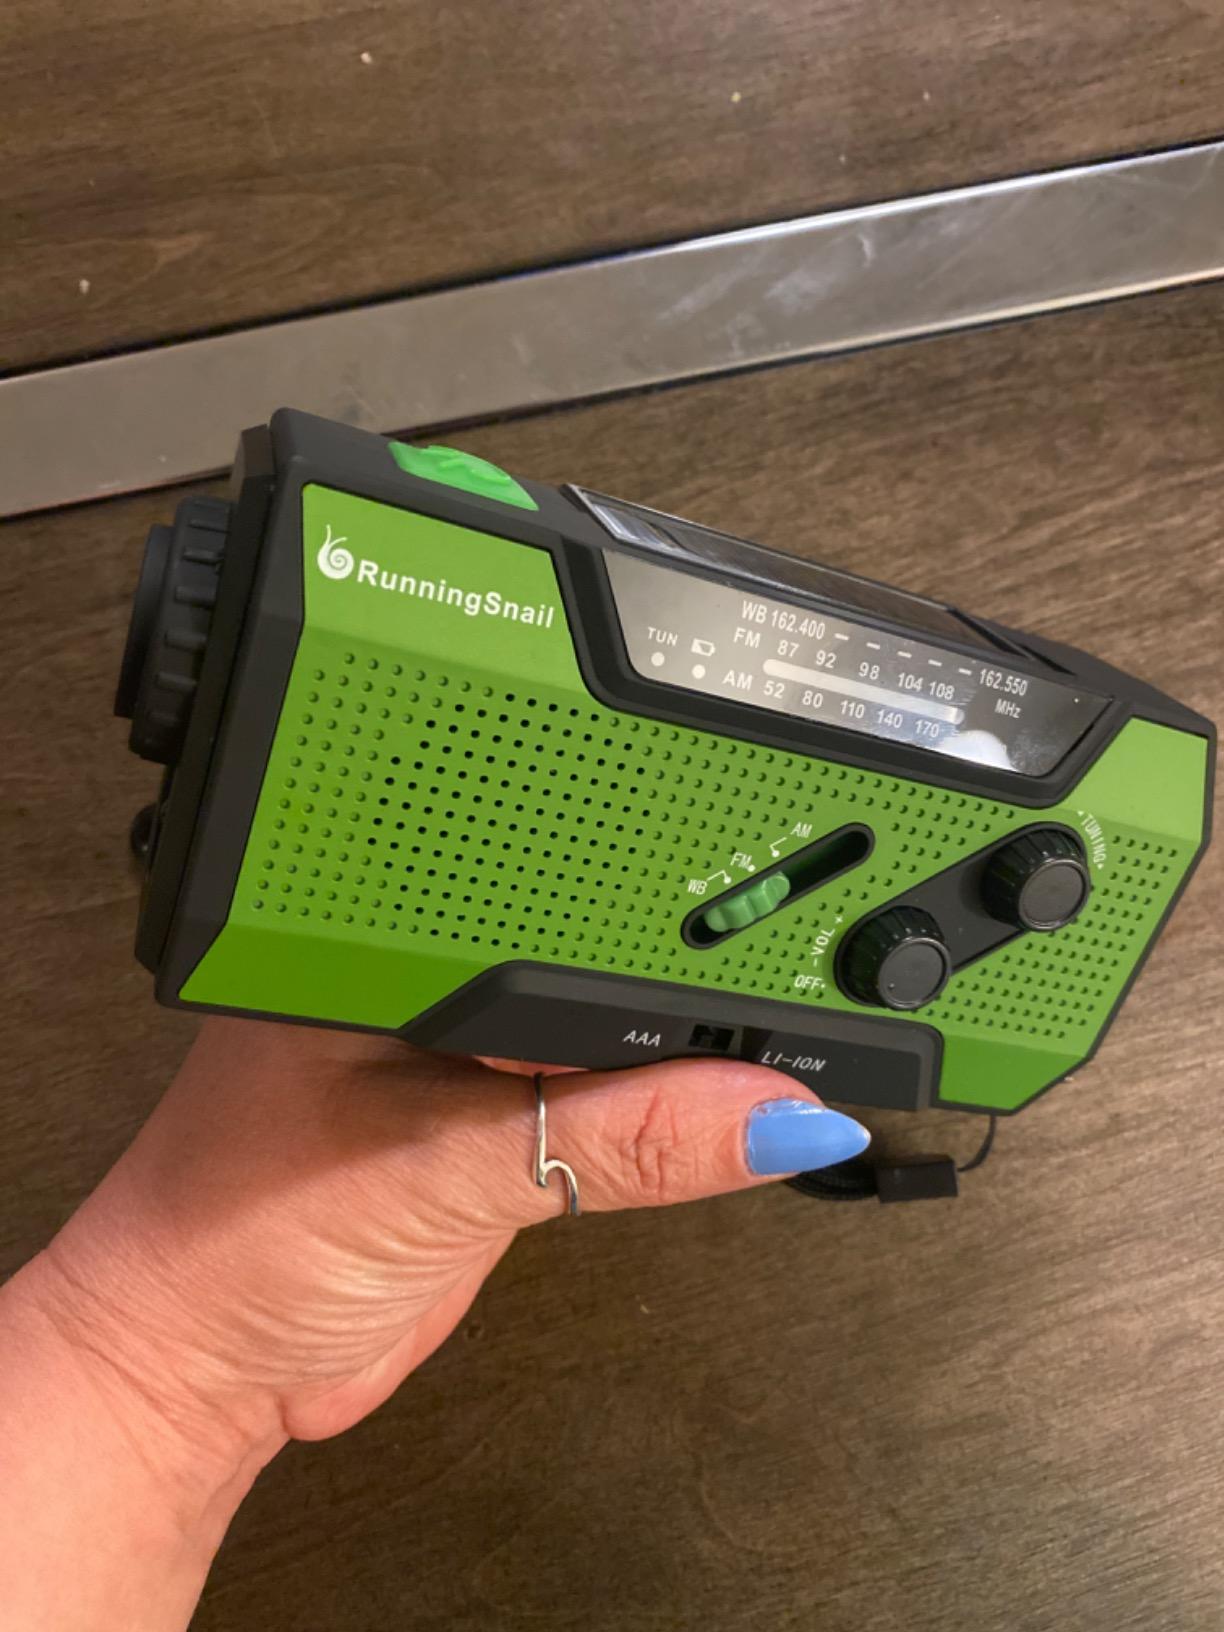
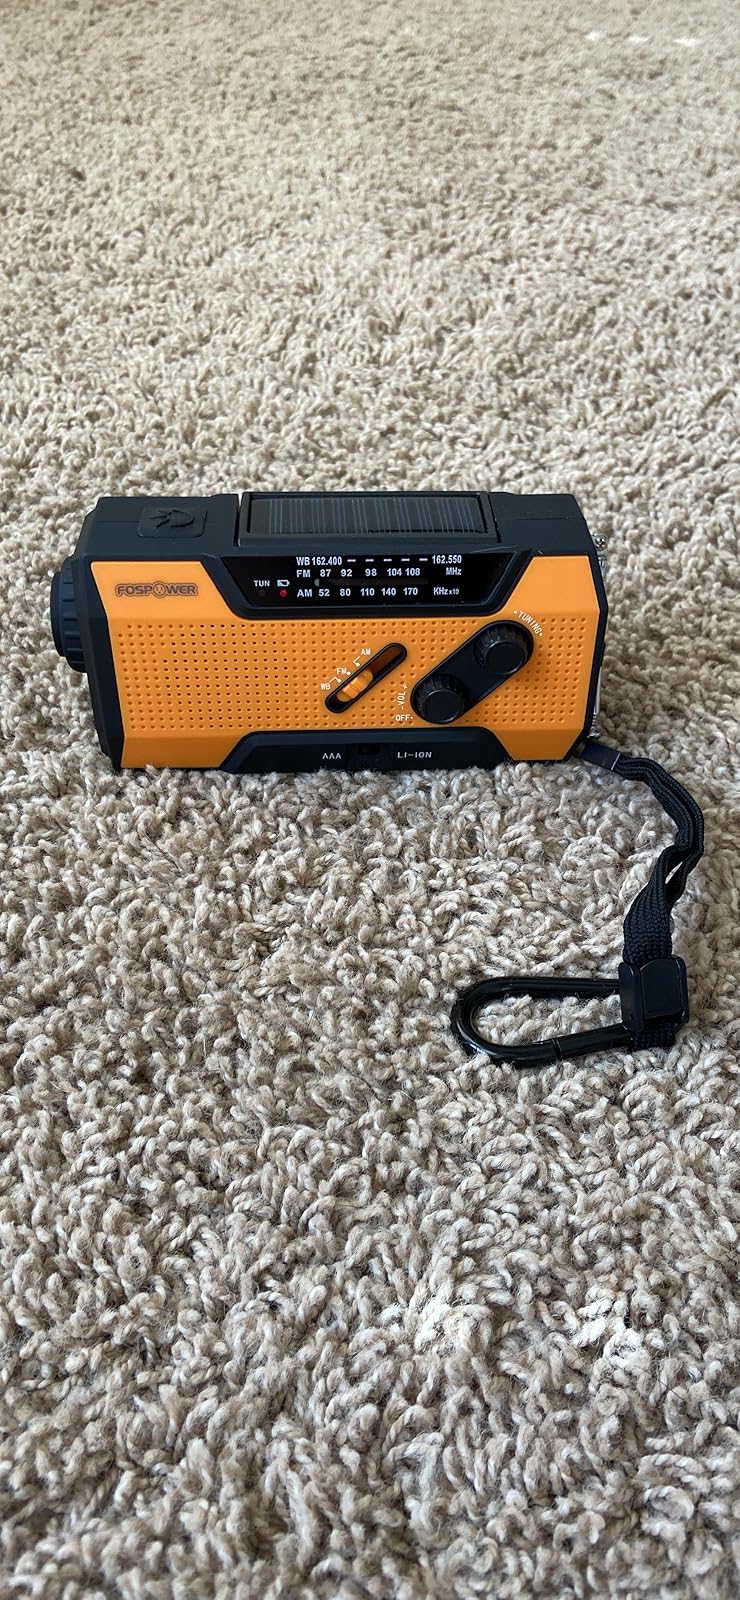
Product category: radio
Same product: no